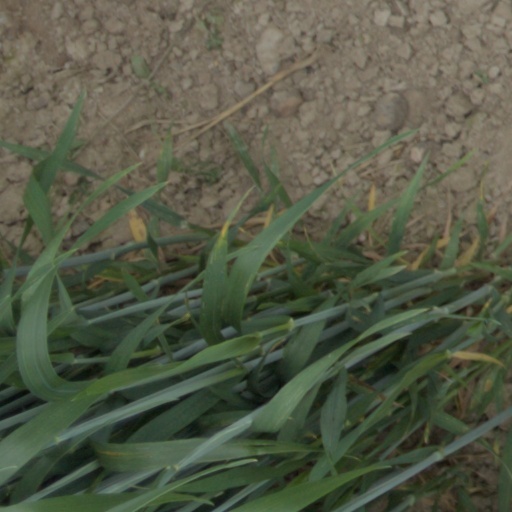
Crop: wheat